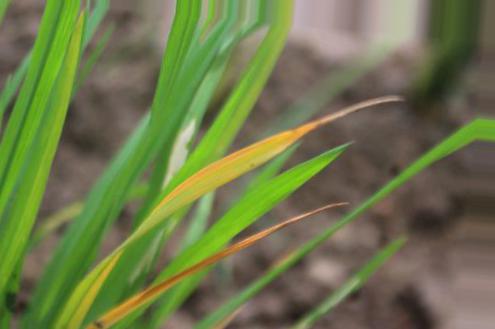
Nhãn: Tungro virus